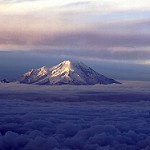
Label: mountain